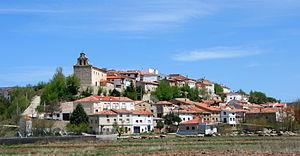
Salinas del Manzano est une commune d’Espagne de la province de Cuenca, région Autonome de Castille-La Manche. La commune a une superficie de 33,65 km² avec une population de 105 habitants pour un densité de 3,21 hab./km².